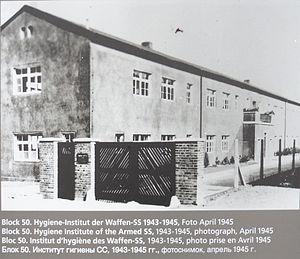
Erwin Ding-Schuler, né le 19 septembre 1912 à Bitterfeld et mort le 11 août 1945 à Freising, est un chirurgien allemand, officier de la SS avec le rang de Sturmbannführer, ayant participé aux expérimentations médicales nazies au camp de Buchenwald, durant la Seconde Guerre mondiale.